Parapancha

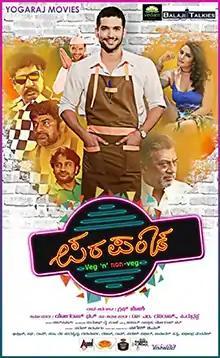

Parapancha is a 2016 Indian Kannada-language psychological comedy film directed & written by Krish Joshi and produced by Yogaraj Movies in association with Vedam Studios. The film stars Diganth and Ragini Dwivedi in the lead roles besides Anant Nag, Bhavana Rao and H. G. Dattatreya in other pivotal roles. The music is composed by Veer Samarth.